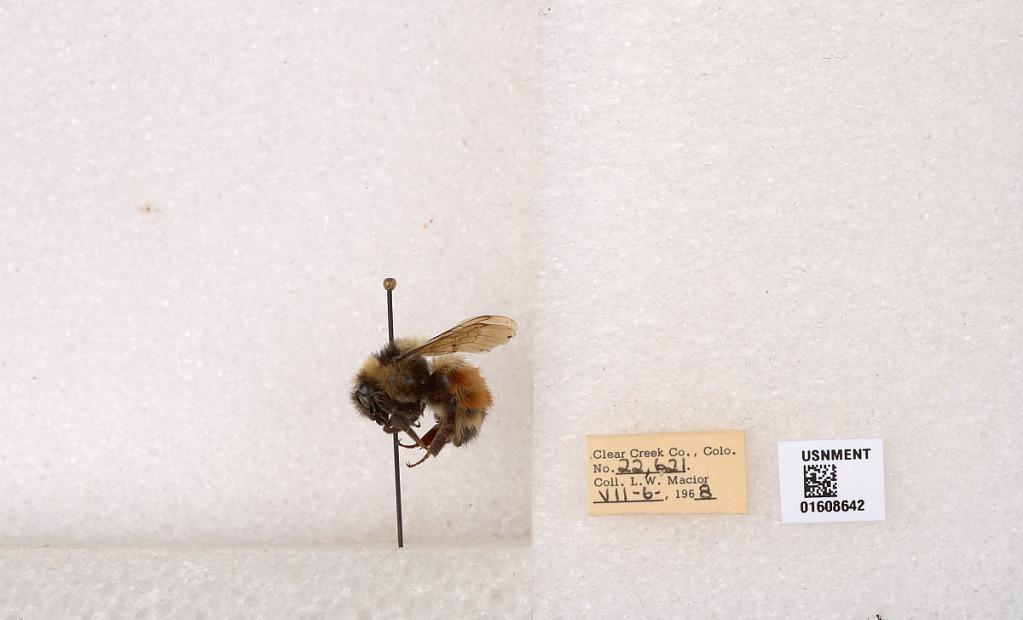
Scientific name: Bombus (Pyrobombus) sylvicola Kirby
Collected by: L. Macior
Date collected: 1968-7-6
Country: United States
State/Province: Colorado
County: Clear Creek
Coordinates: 39.6891, -105.644